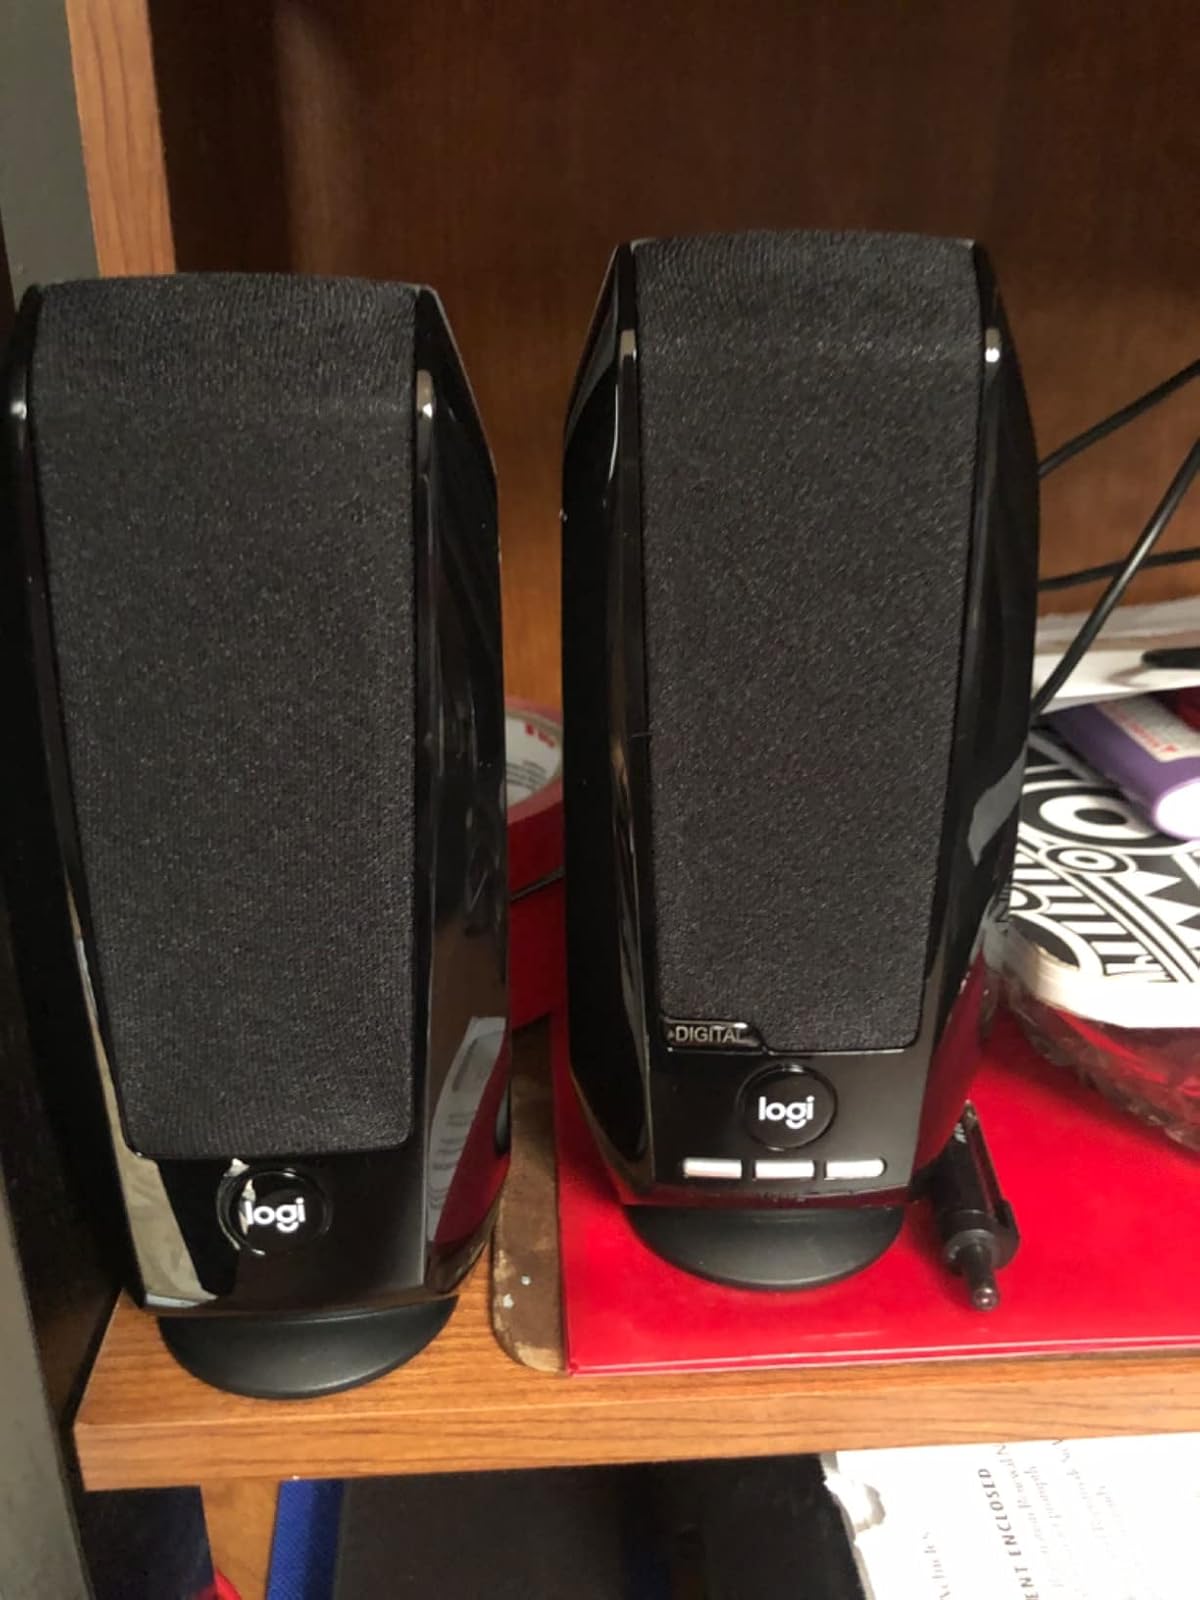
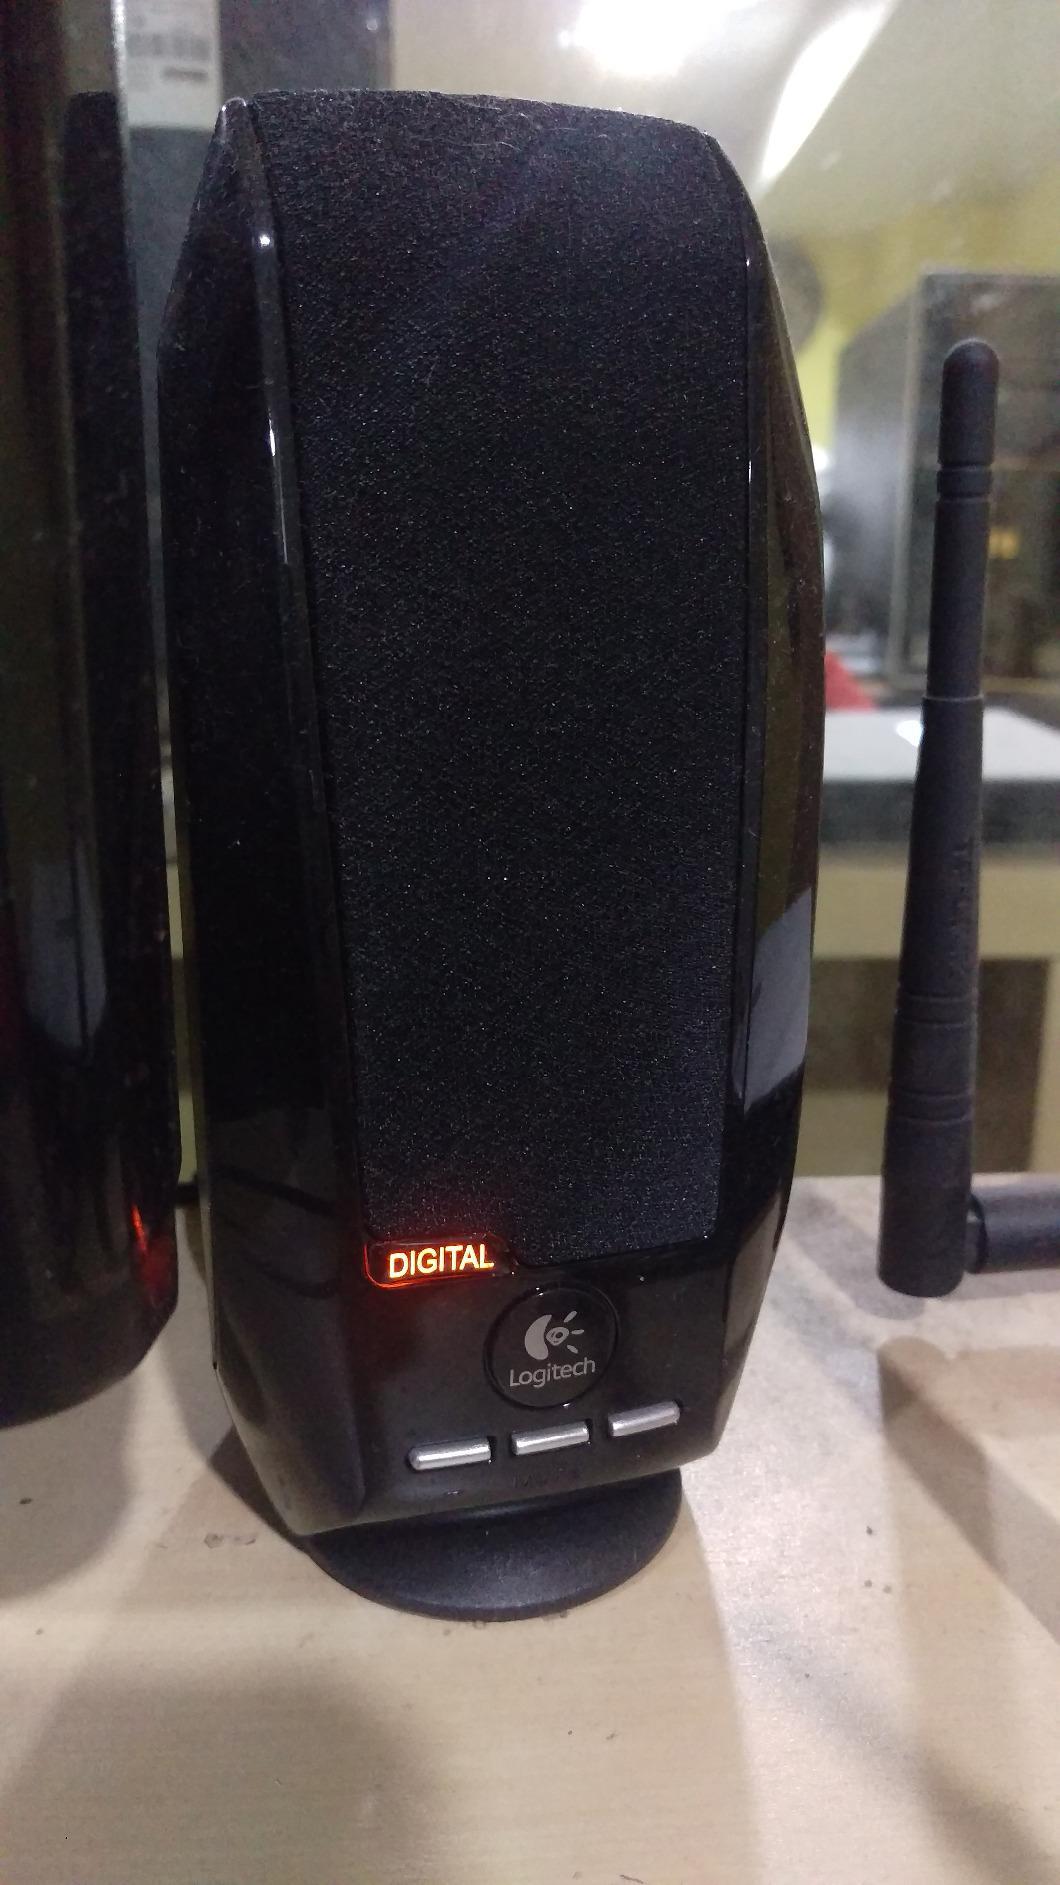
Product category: speaker
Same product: yes